Newport (city), Vermont

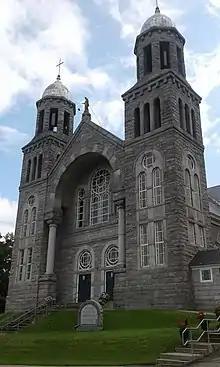
St. Mary Star of the Sea Catholic Church, completed 1877.

In 1873, the Bellevue Hotel was built to accommodate 75; later it expanded to hold 100 guests. It was renamed as the Newport House by 1891. It was demolished in 1973. The Memphremagog Hotel burned in 1907.